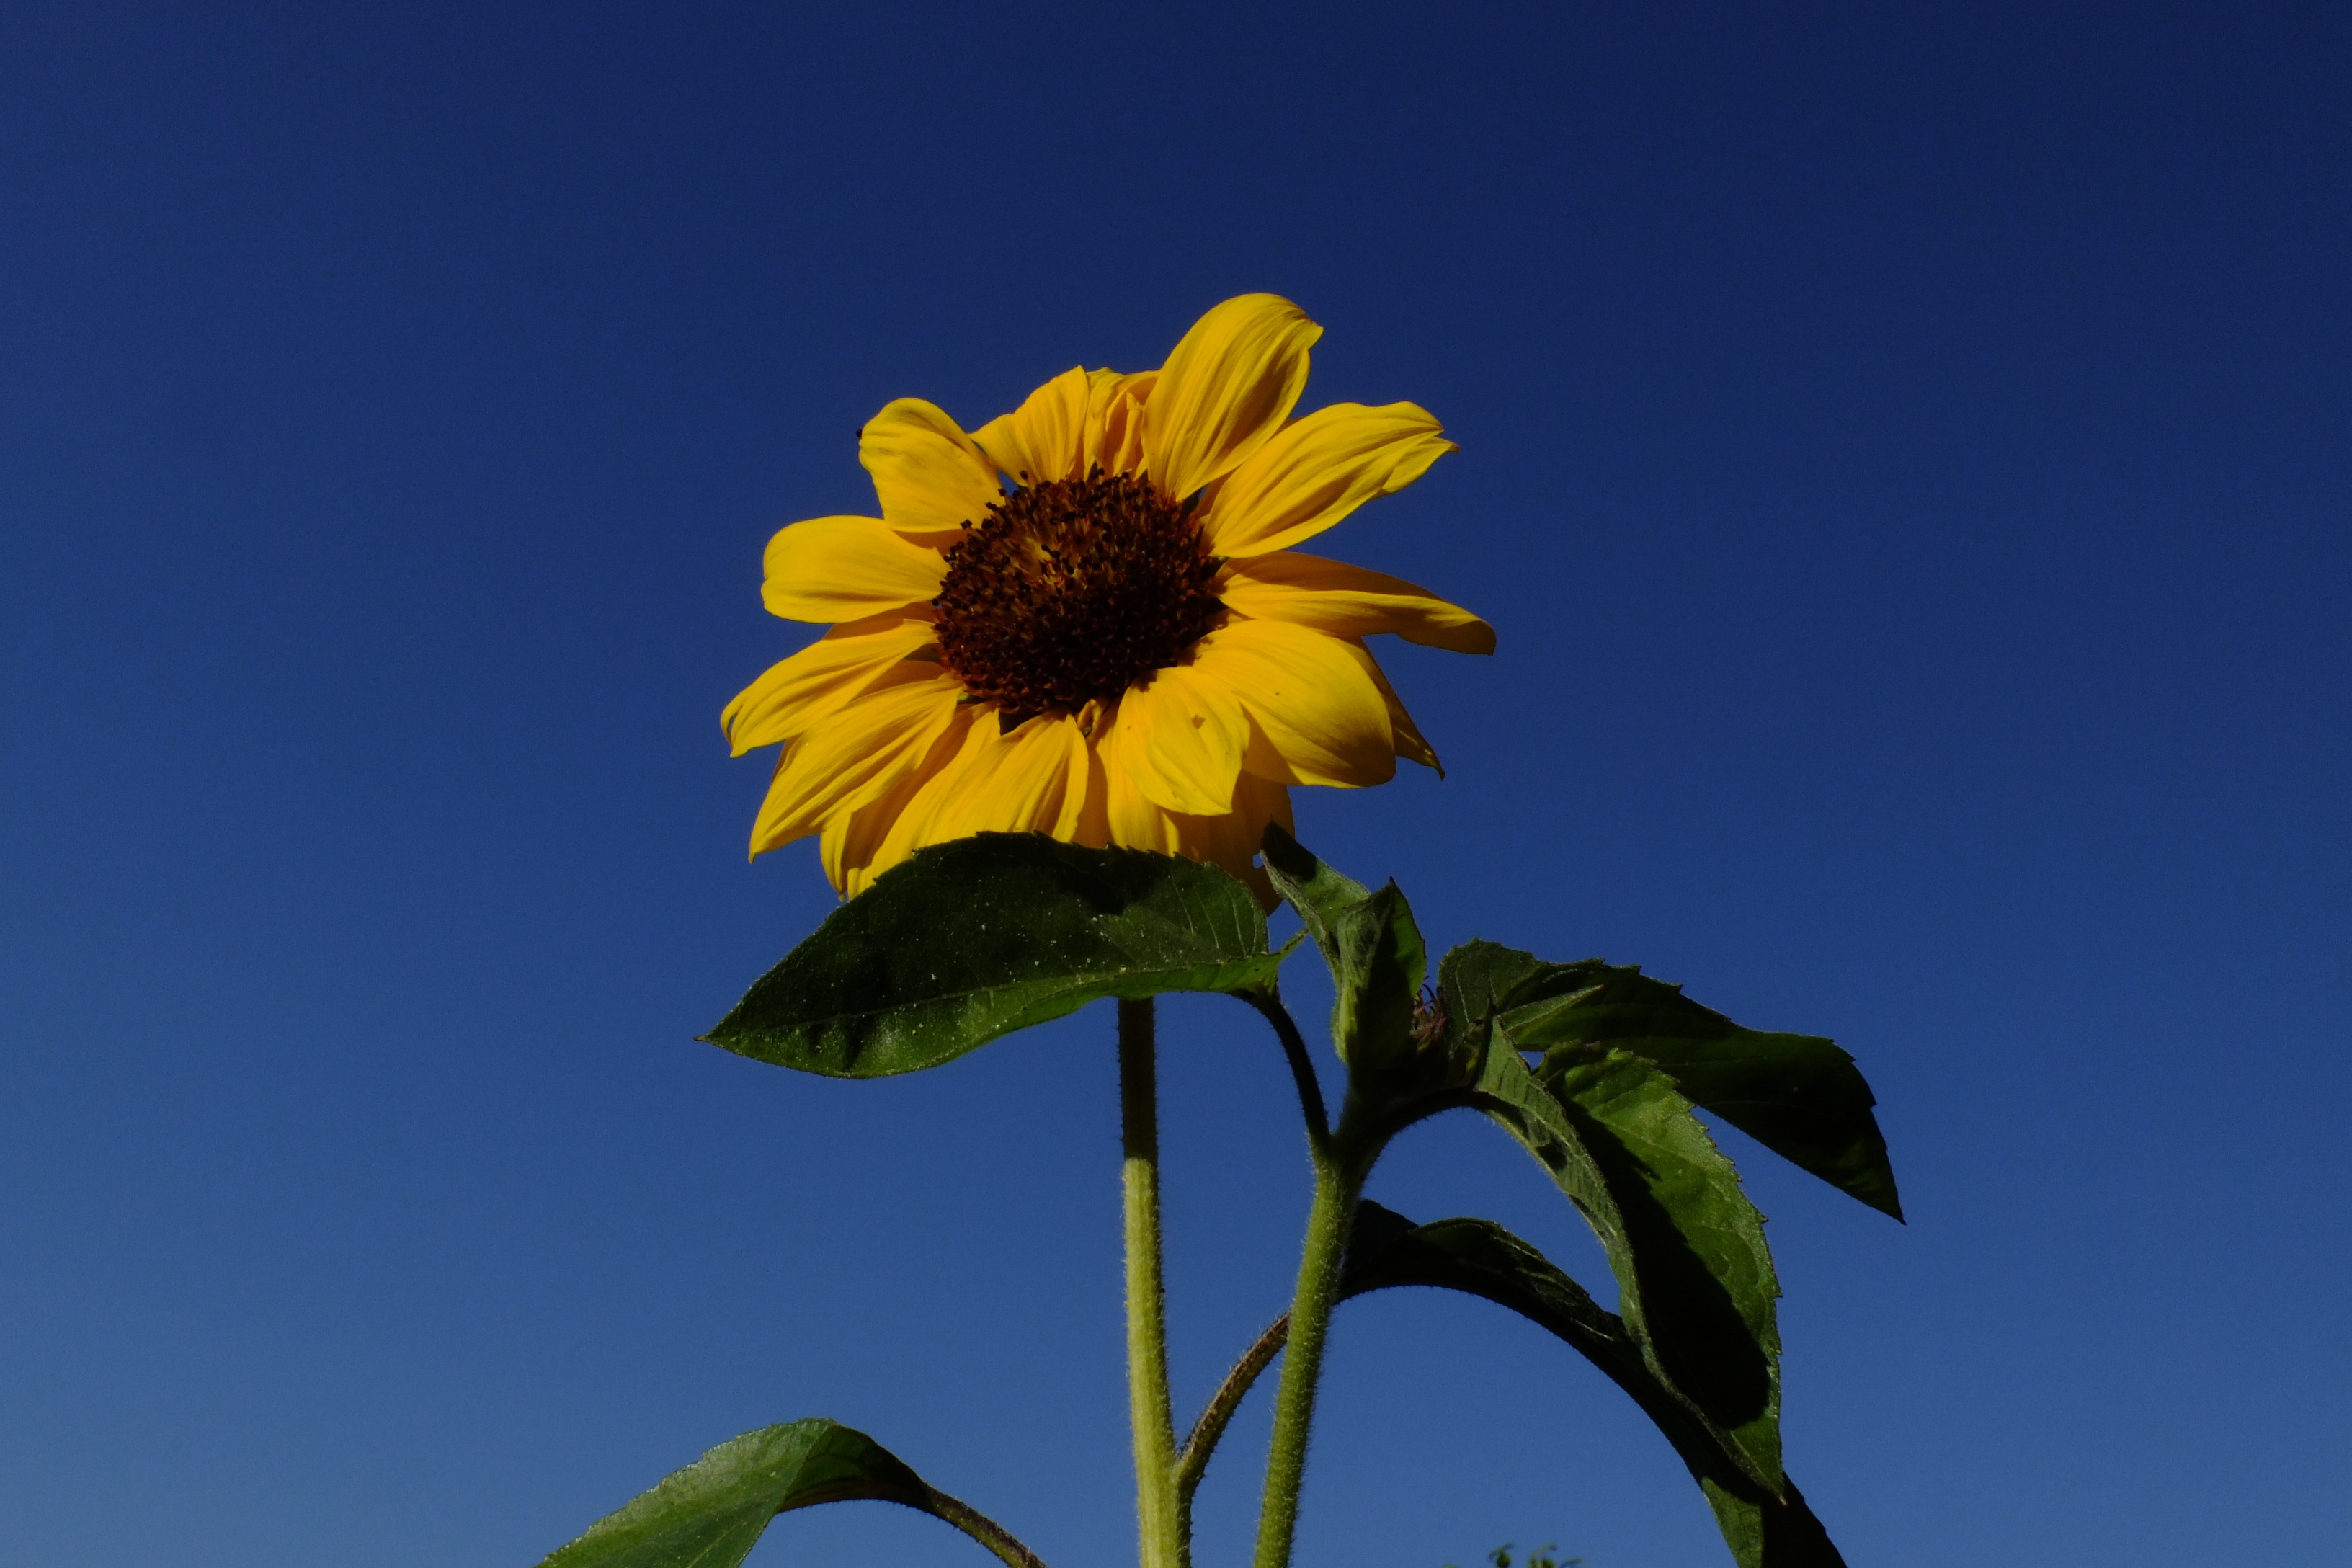
nature, plant, sky, field, sunlight, flower, petal, botany, yellow, flora, sunflower, sun flower, macro photography, flowering plant, daisy family, asterales, plant stem, land plant